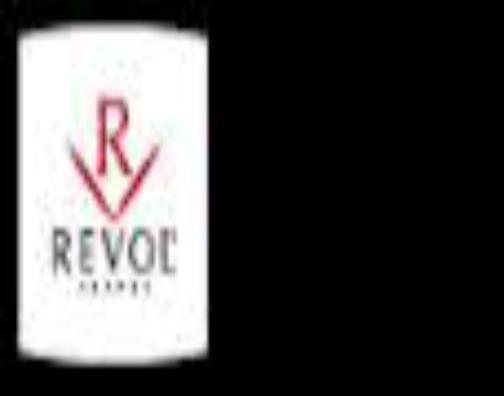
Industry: Necessities